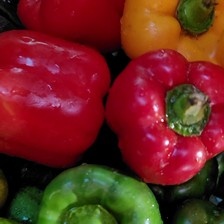
Label: capsicum